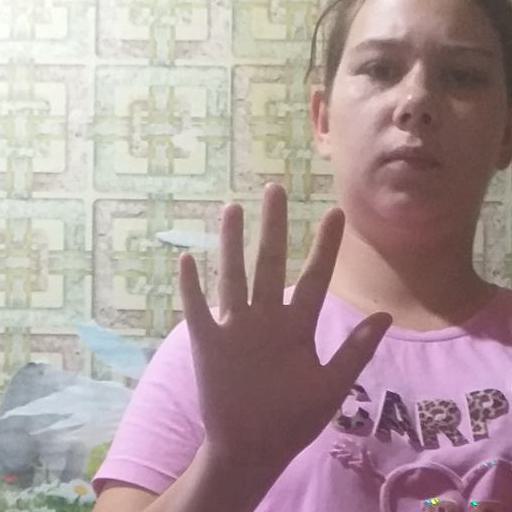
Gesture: palm